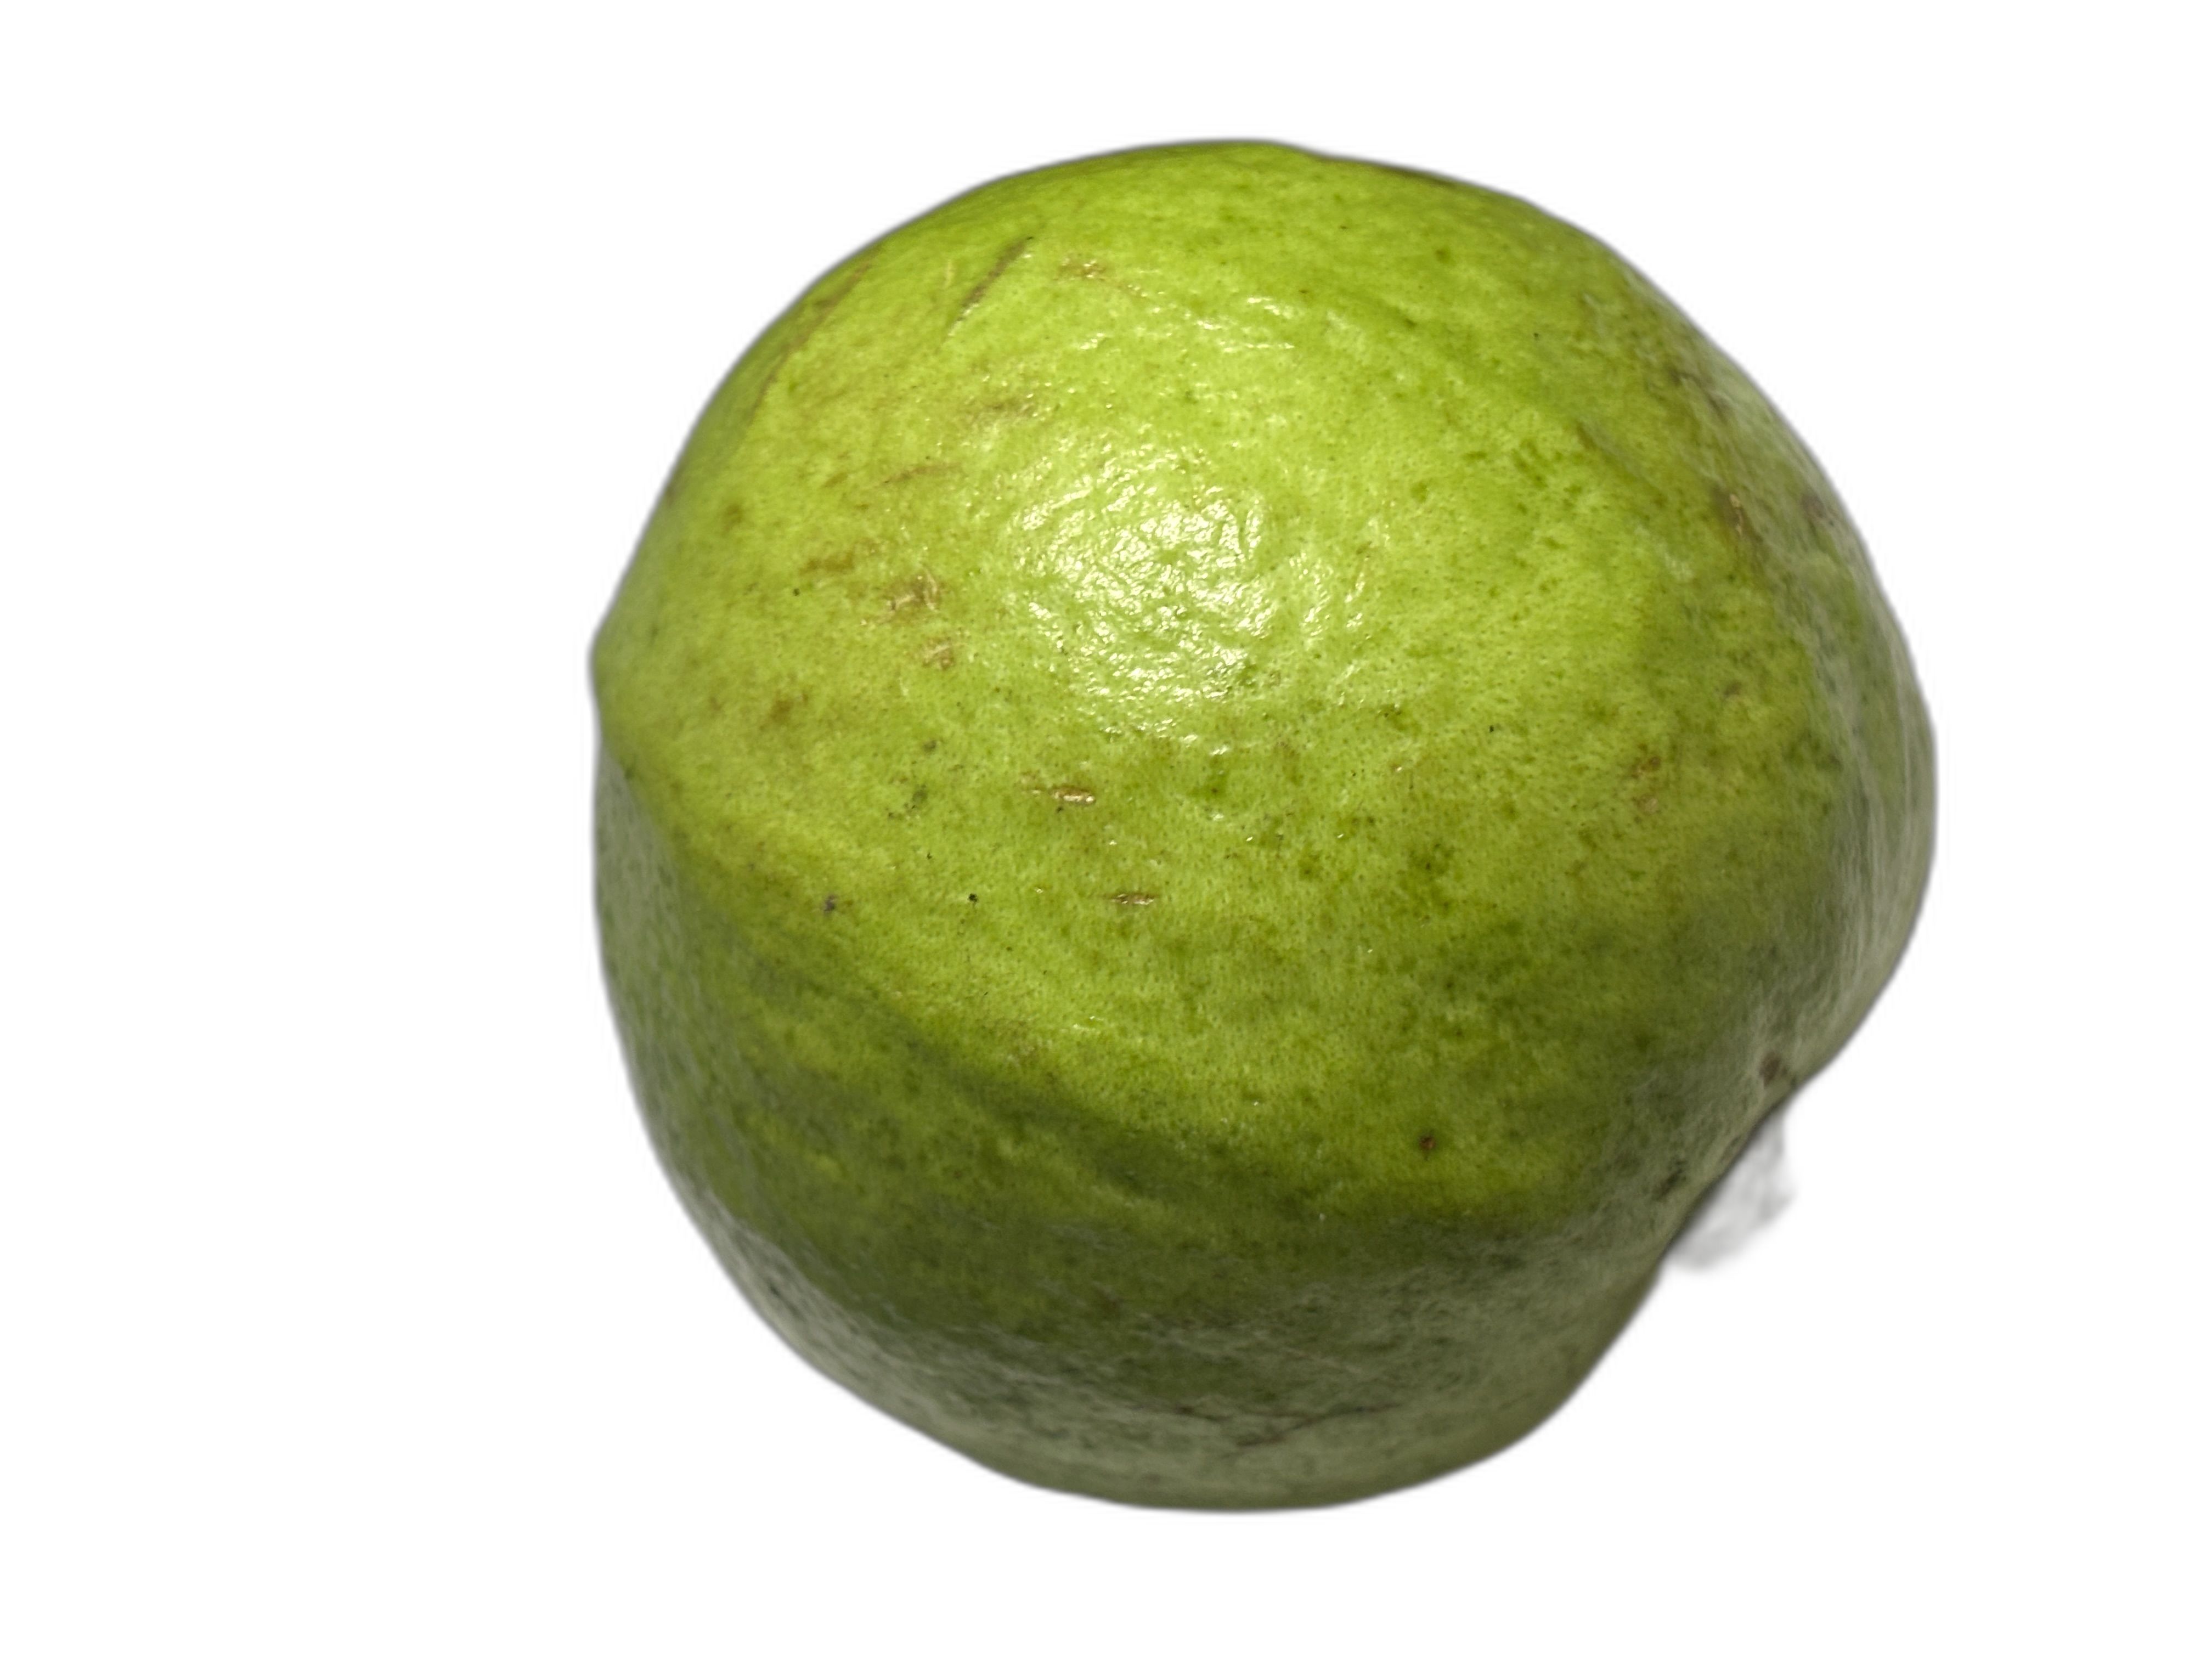
Plant part: fruit
Disease: Healthy